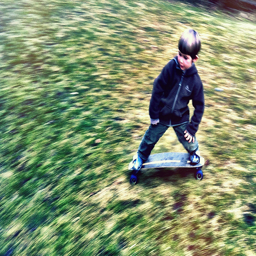
a young boy riding on a skateboard in the grass
A picture of a kid in the grass.
a small person riding a skate board with a blurry background
a small boy in a blue jacket is riding his skateboard
LITTLE BOY IN BLUE RIDING A SKATEBOARD IN THE GRASS